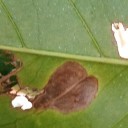
Label: Miner